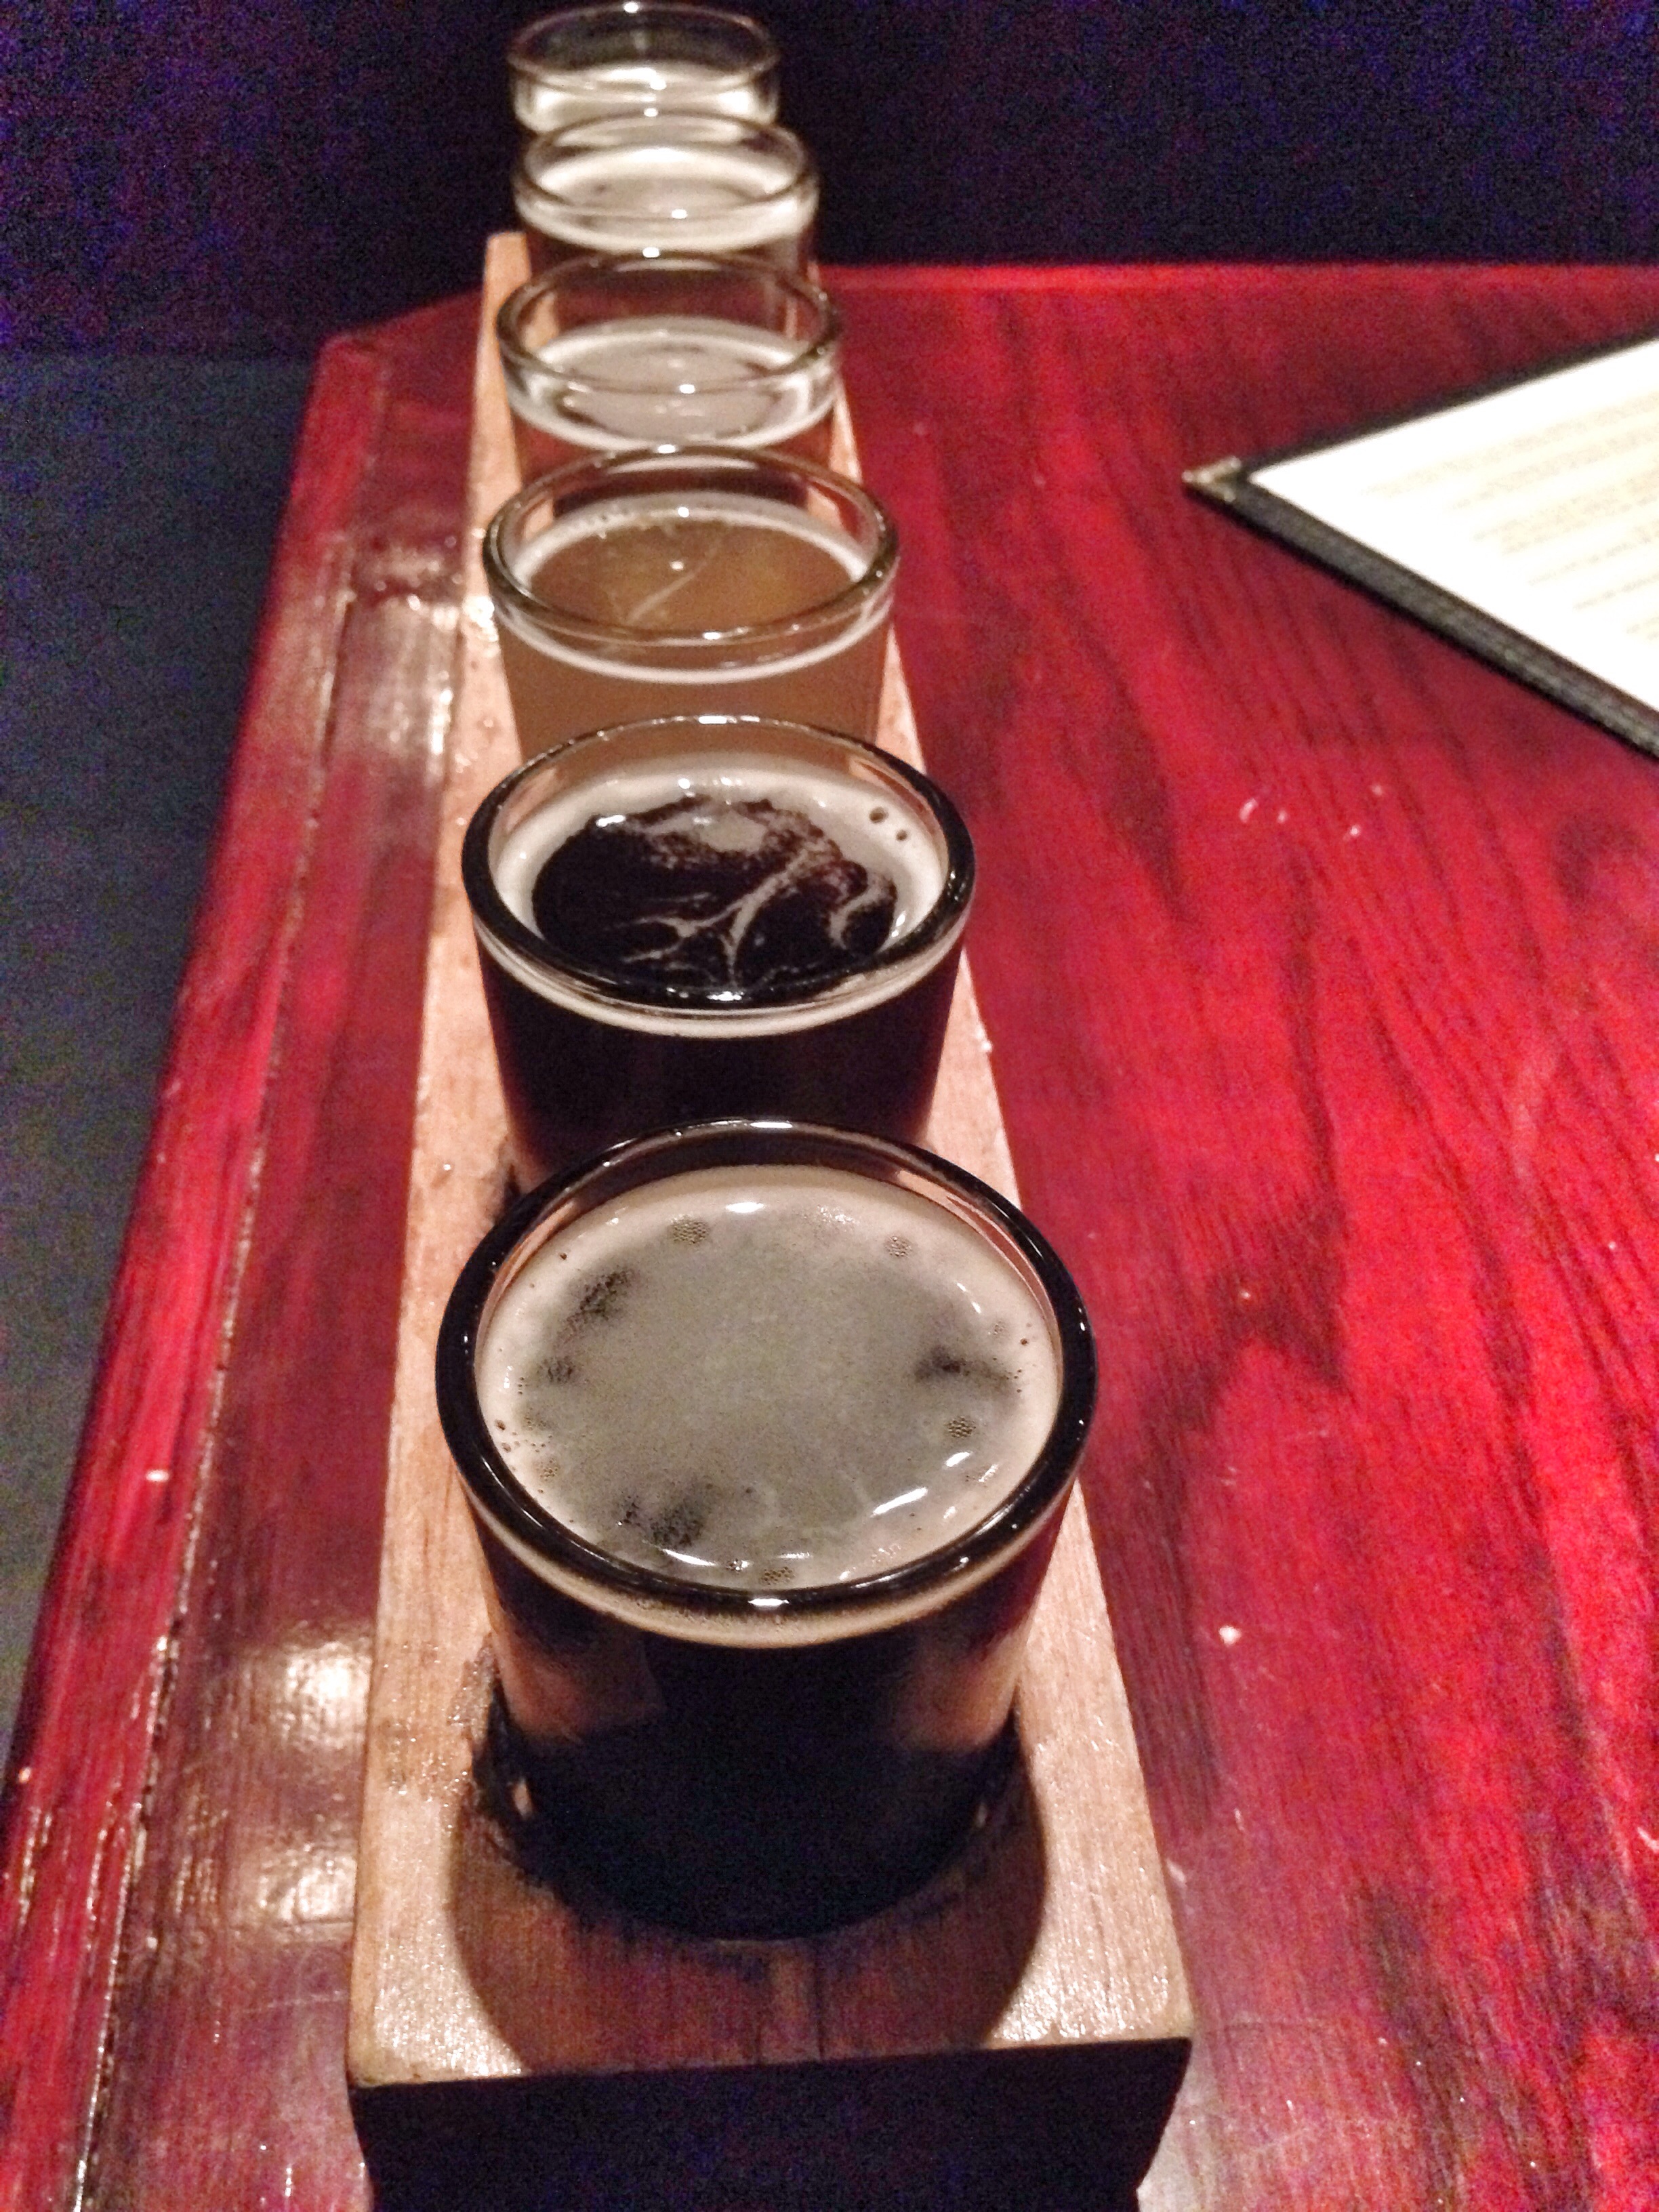
drink, uploadedbyflickrmobile, liqueur, oscarsalehouse, man made object, distilled beverage